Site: brandenburg
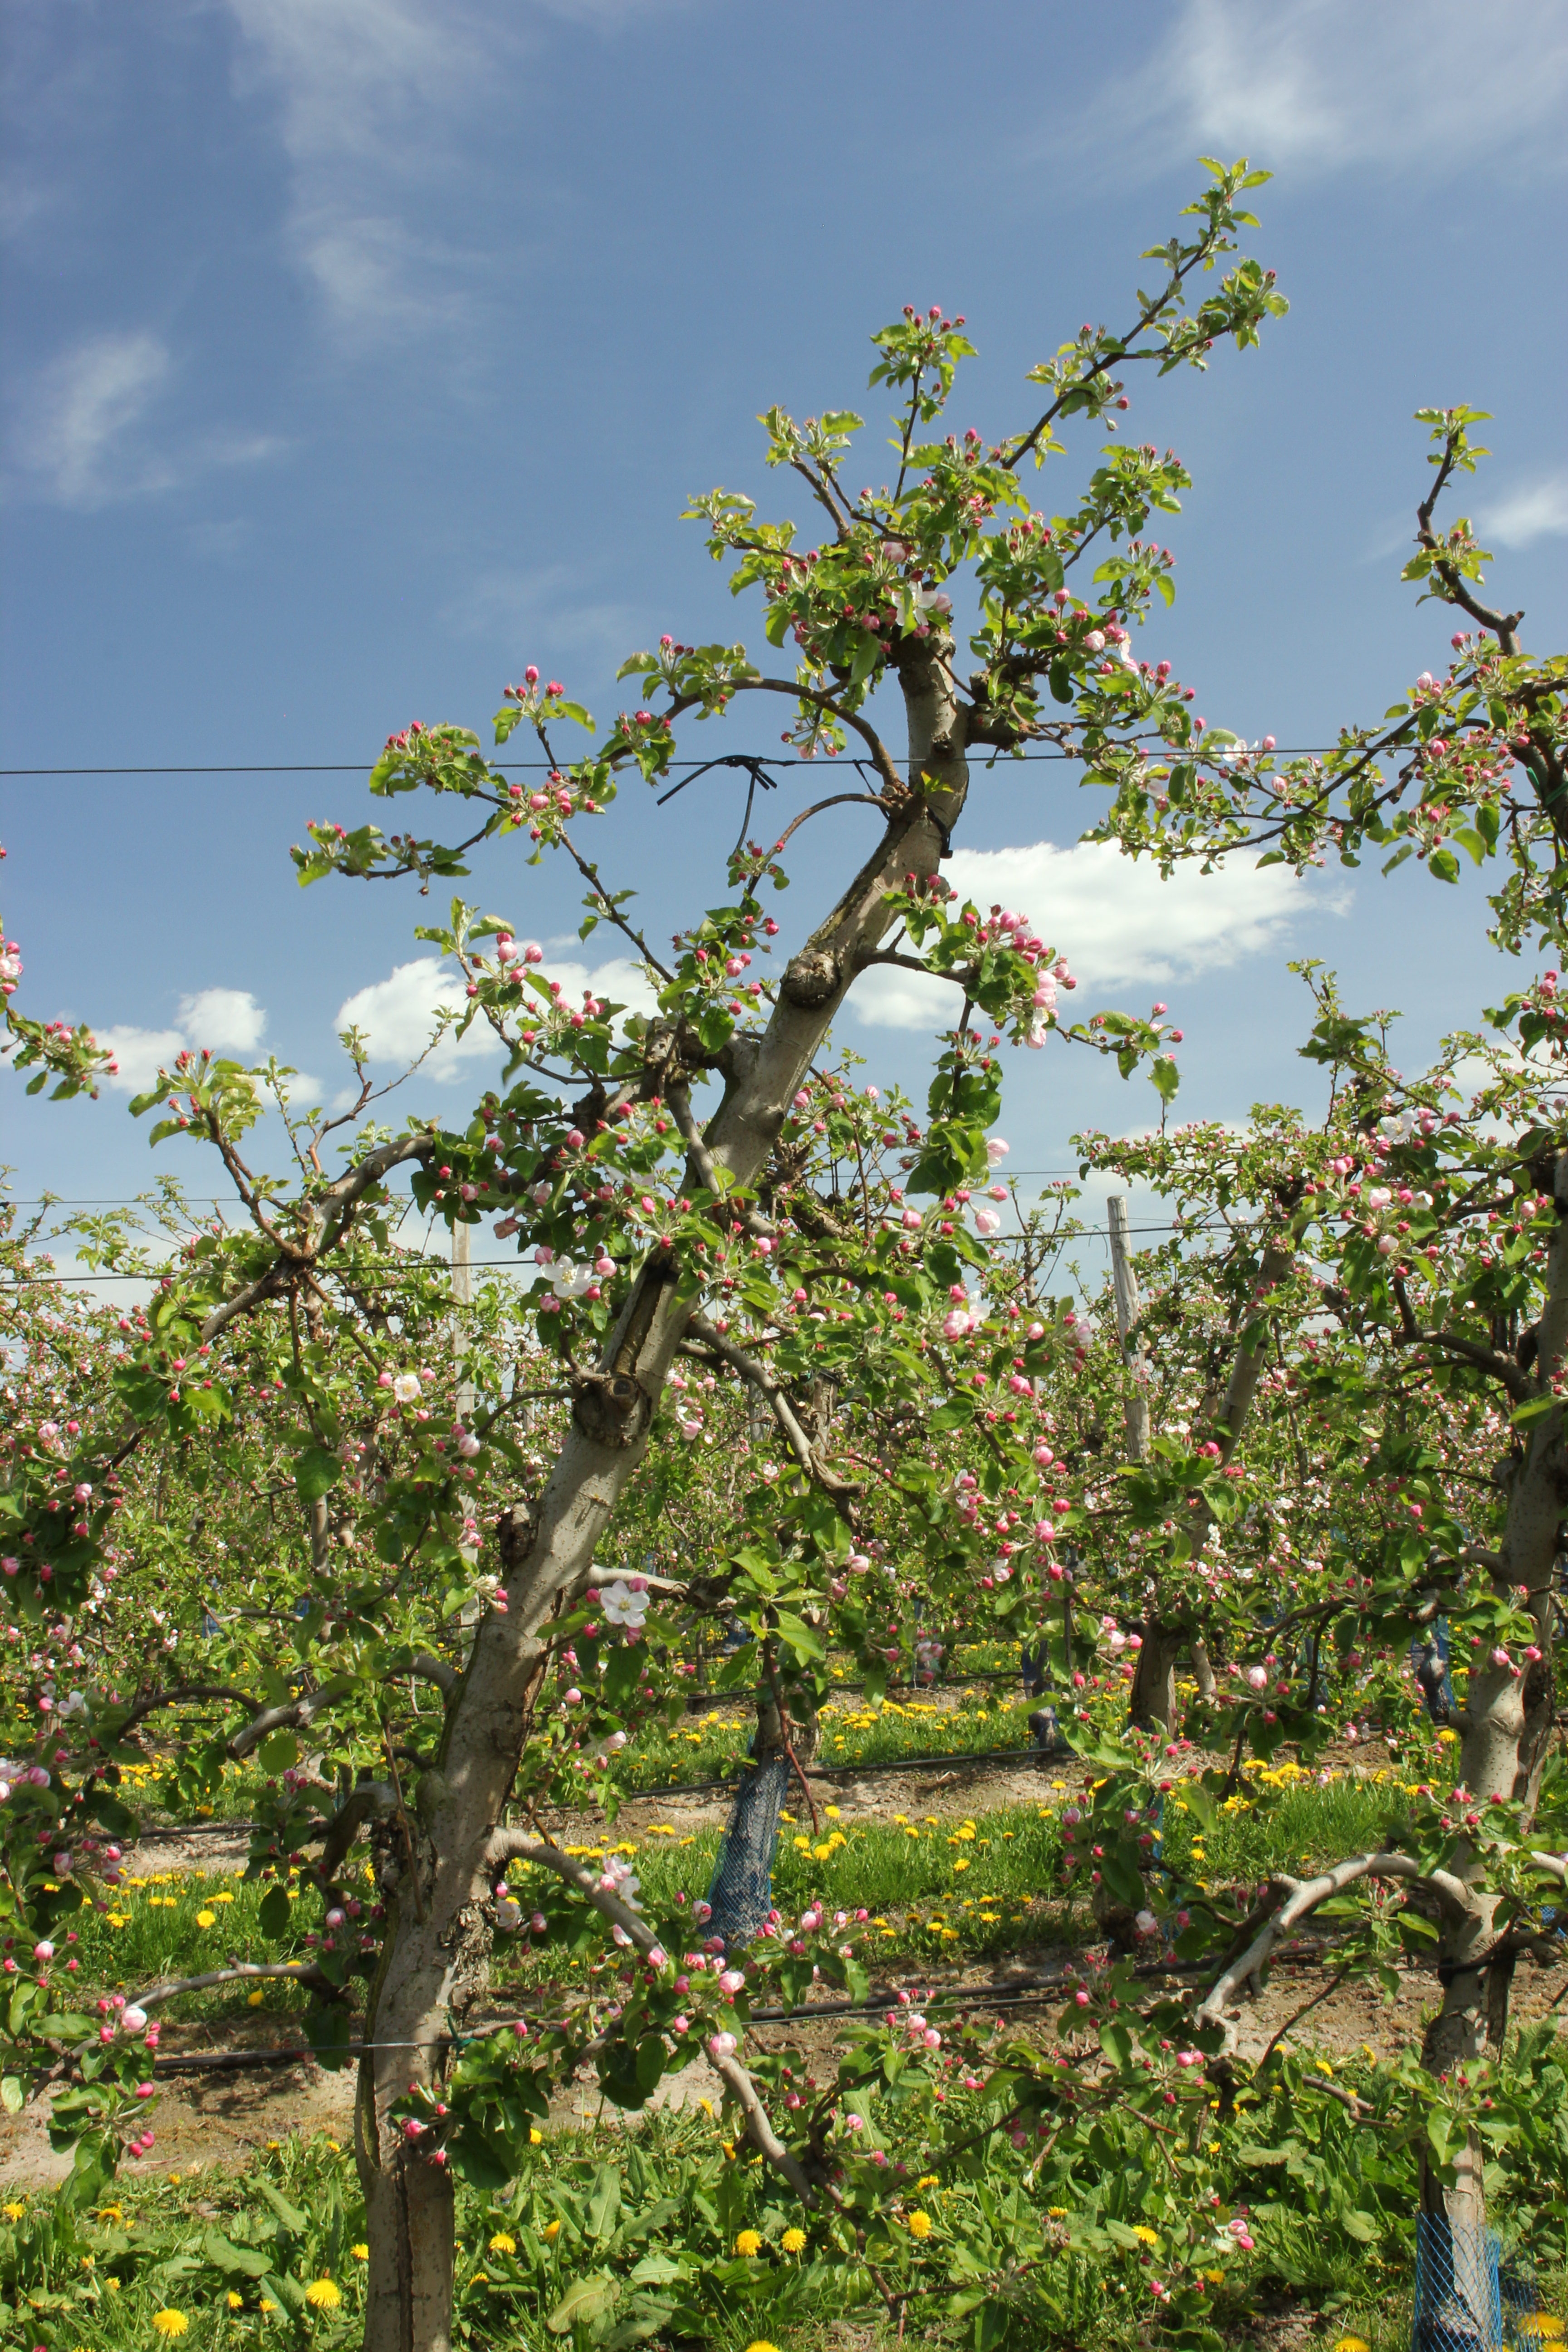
Growth stage (BBCH 57): Inflorescence emergence